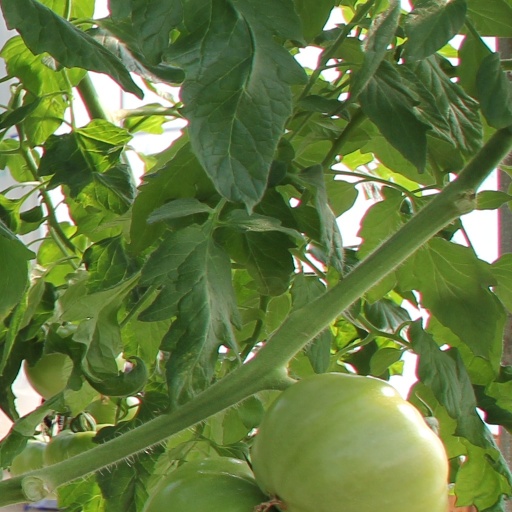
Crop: tomato